Verna Allee

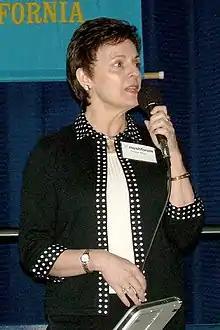

Verna Allee (born 1949 in Kansas, United States) is an American business consultant and writer on topics including value networks, knowledge management, organizational intelligence, intellectual capital and the value conversion of intangibles.